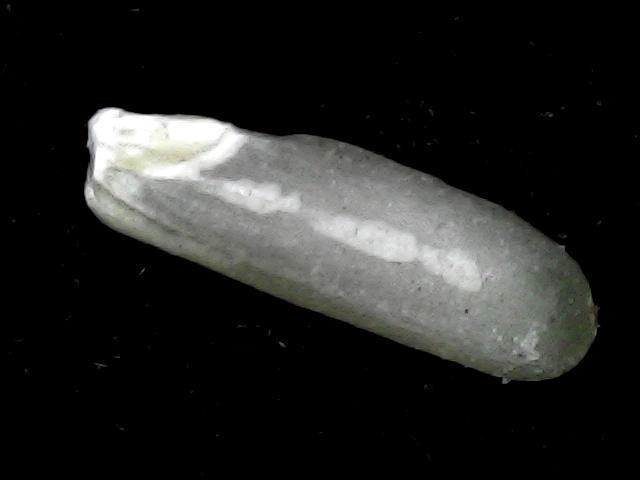
Rice variety: BD87